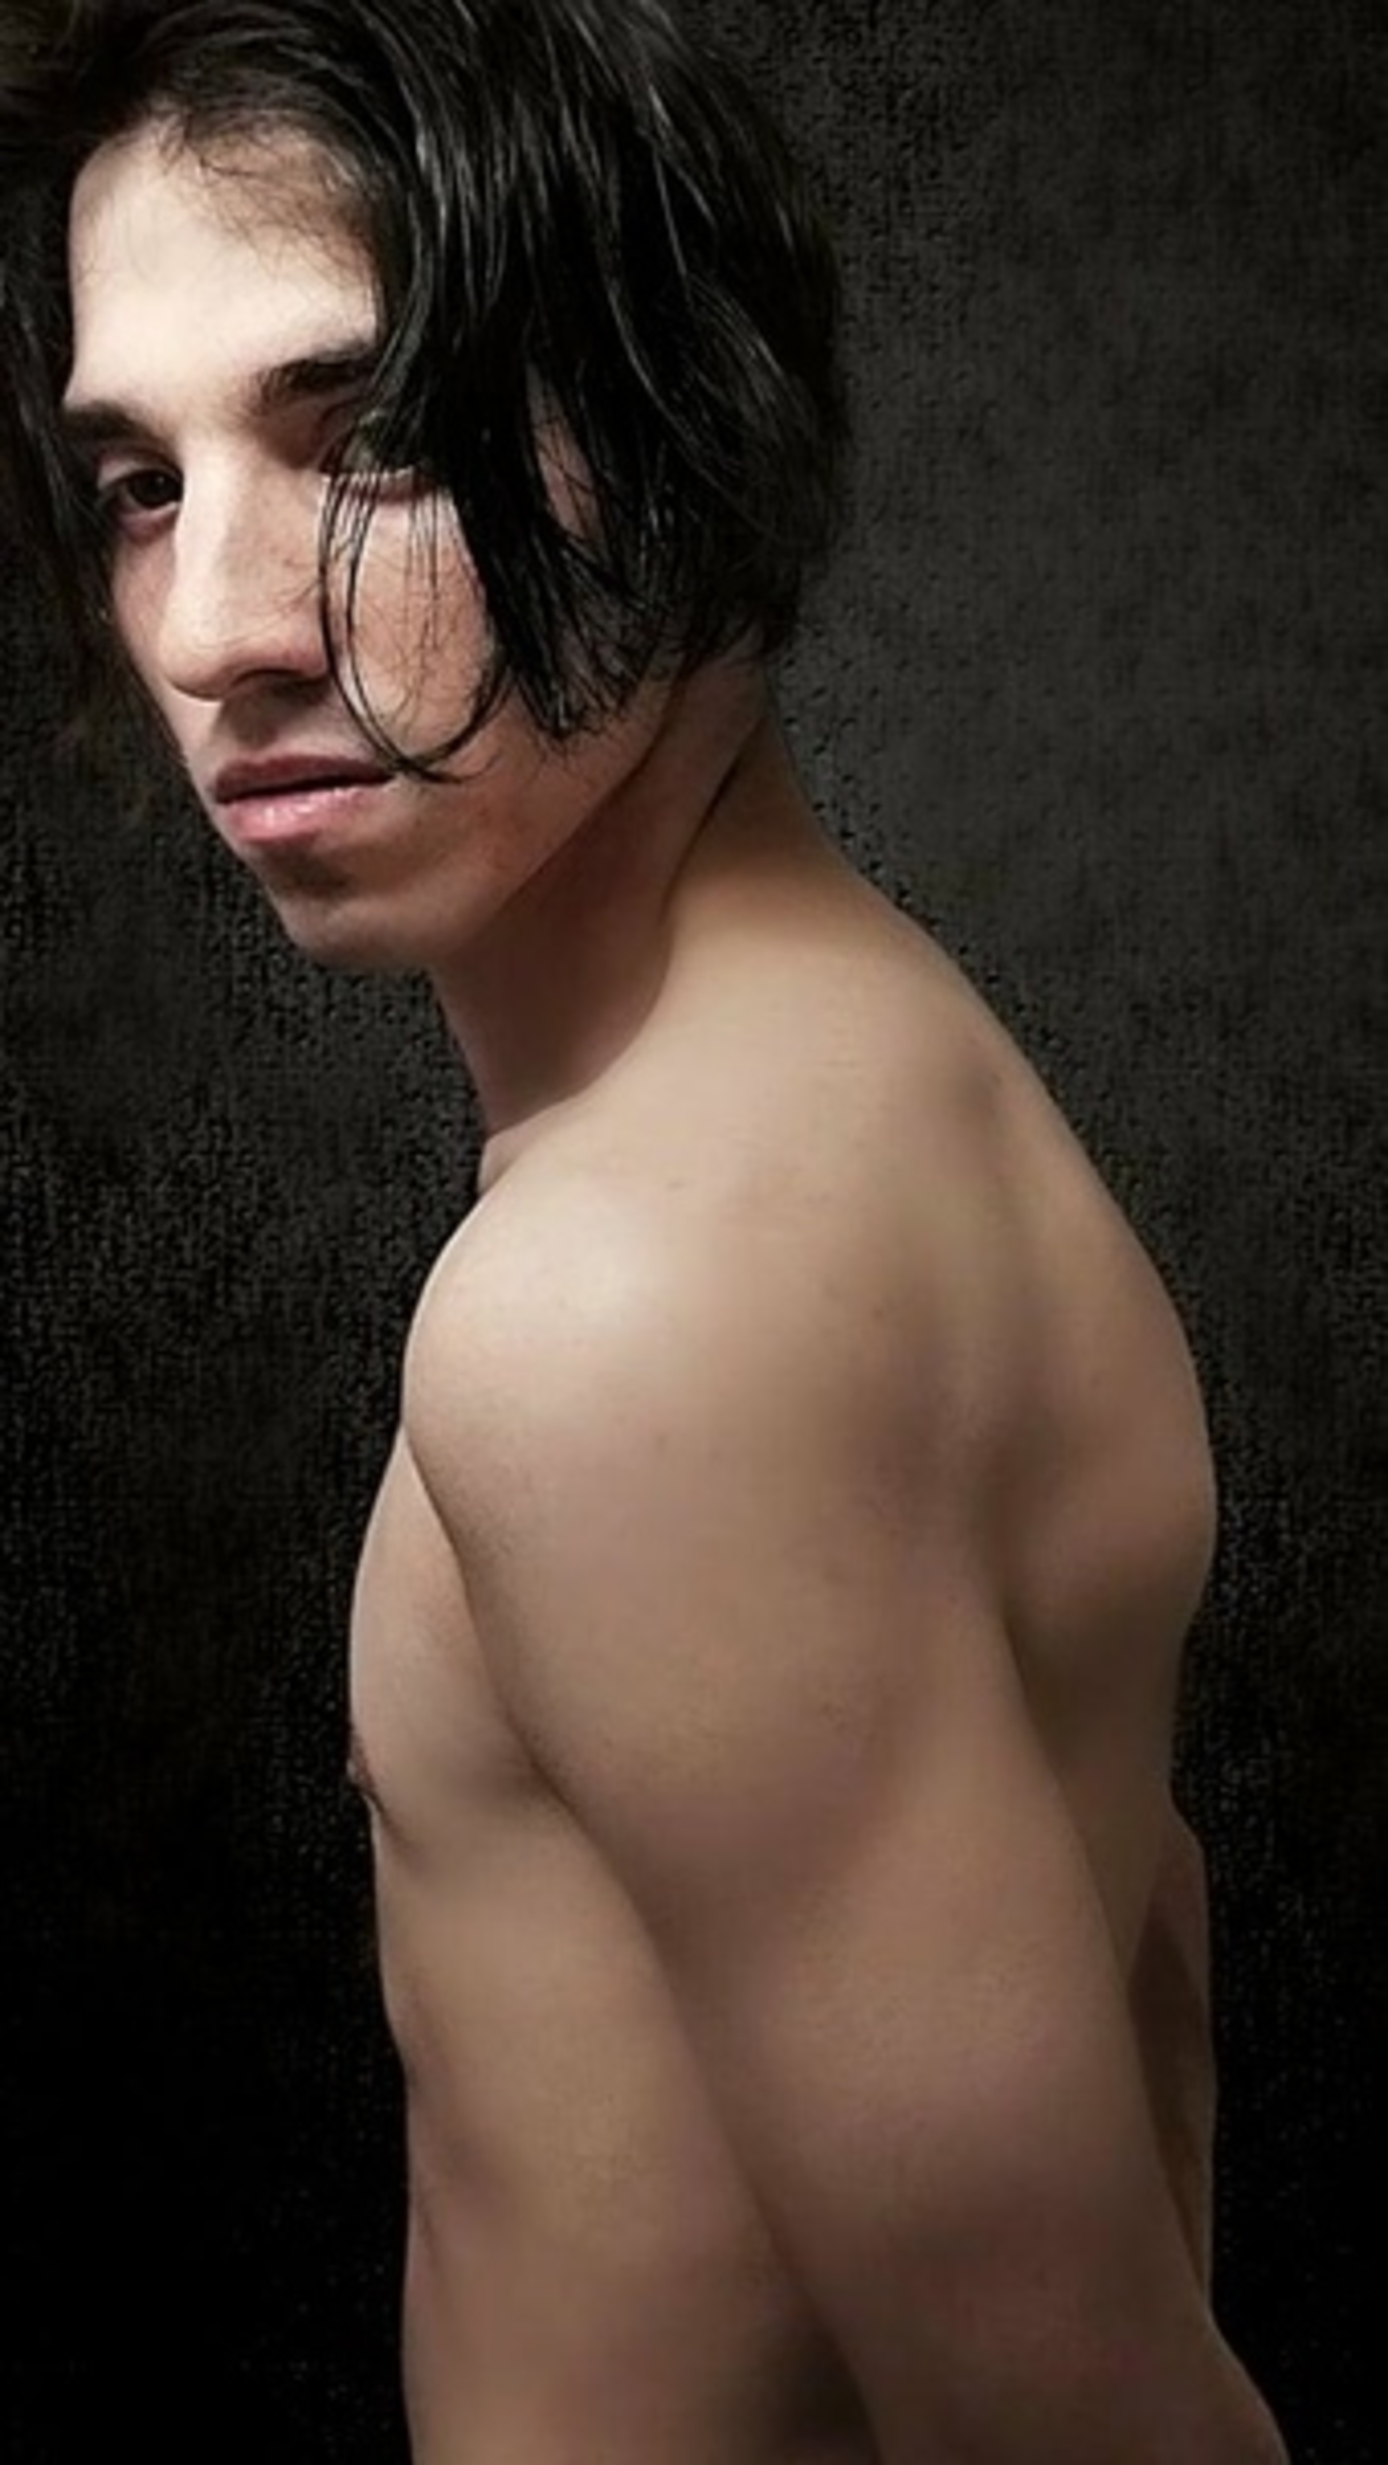
model, cheek, joint, skin, lip, chin, arm, shoulder, eyelash, human body, flash photography, neck, jaw, chest, No expression, trunk, Barechested, black hair, elbow, waist, abdomen, blond, throat, beard, facial hair, brown hair, fashion model, darkness, flesh, rib, back, bangs, eyewear, human leg, pixie cut, jewellery, portrait photography, photo shoot